Wye College

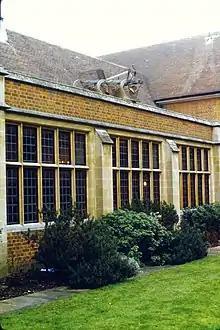

The college was surrendered in 1545 under the Abolition of Chantries Act of that year, its assets appropriated for the Court of Augmentations. An inventory was valued at £7 1s 1d plus a silver salt at £3; silver spoons at 27s 6d, and two old masters at 6s 8d.